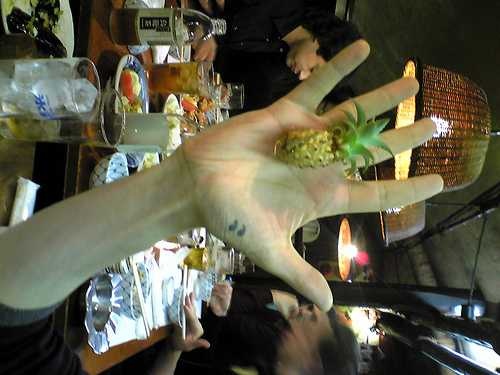
Label: Pineapple